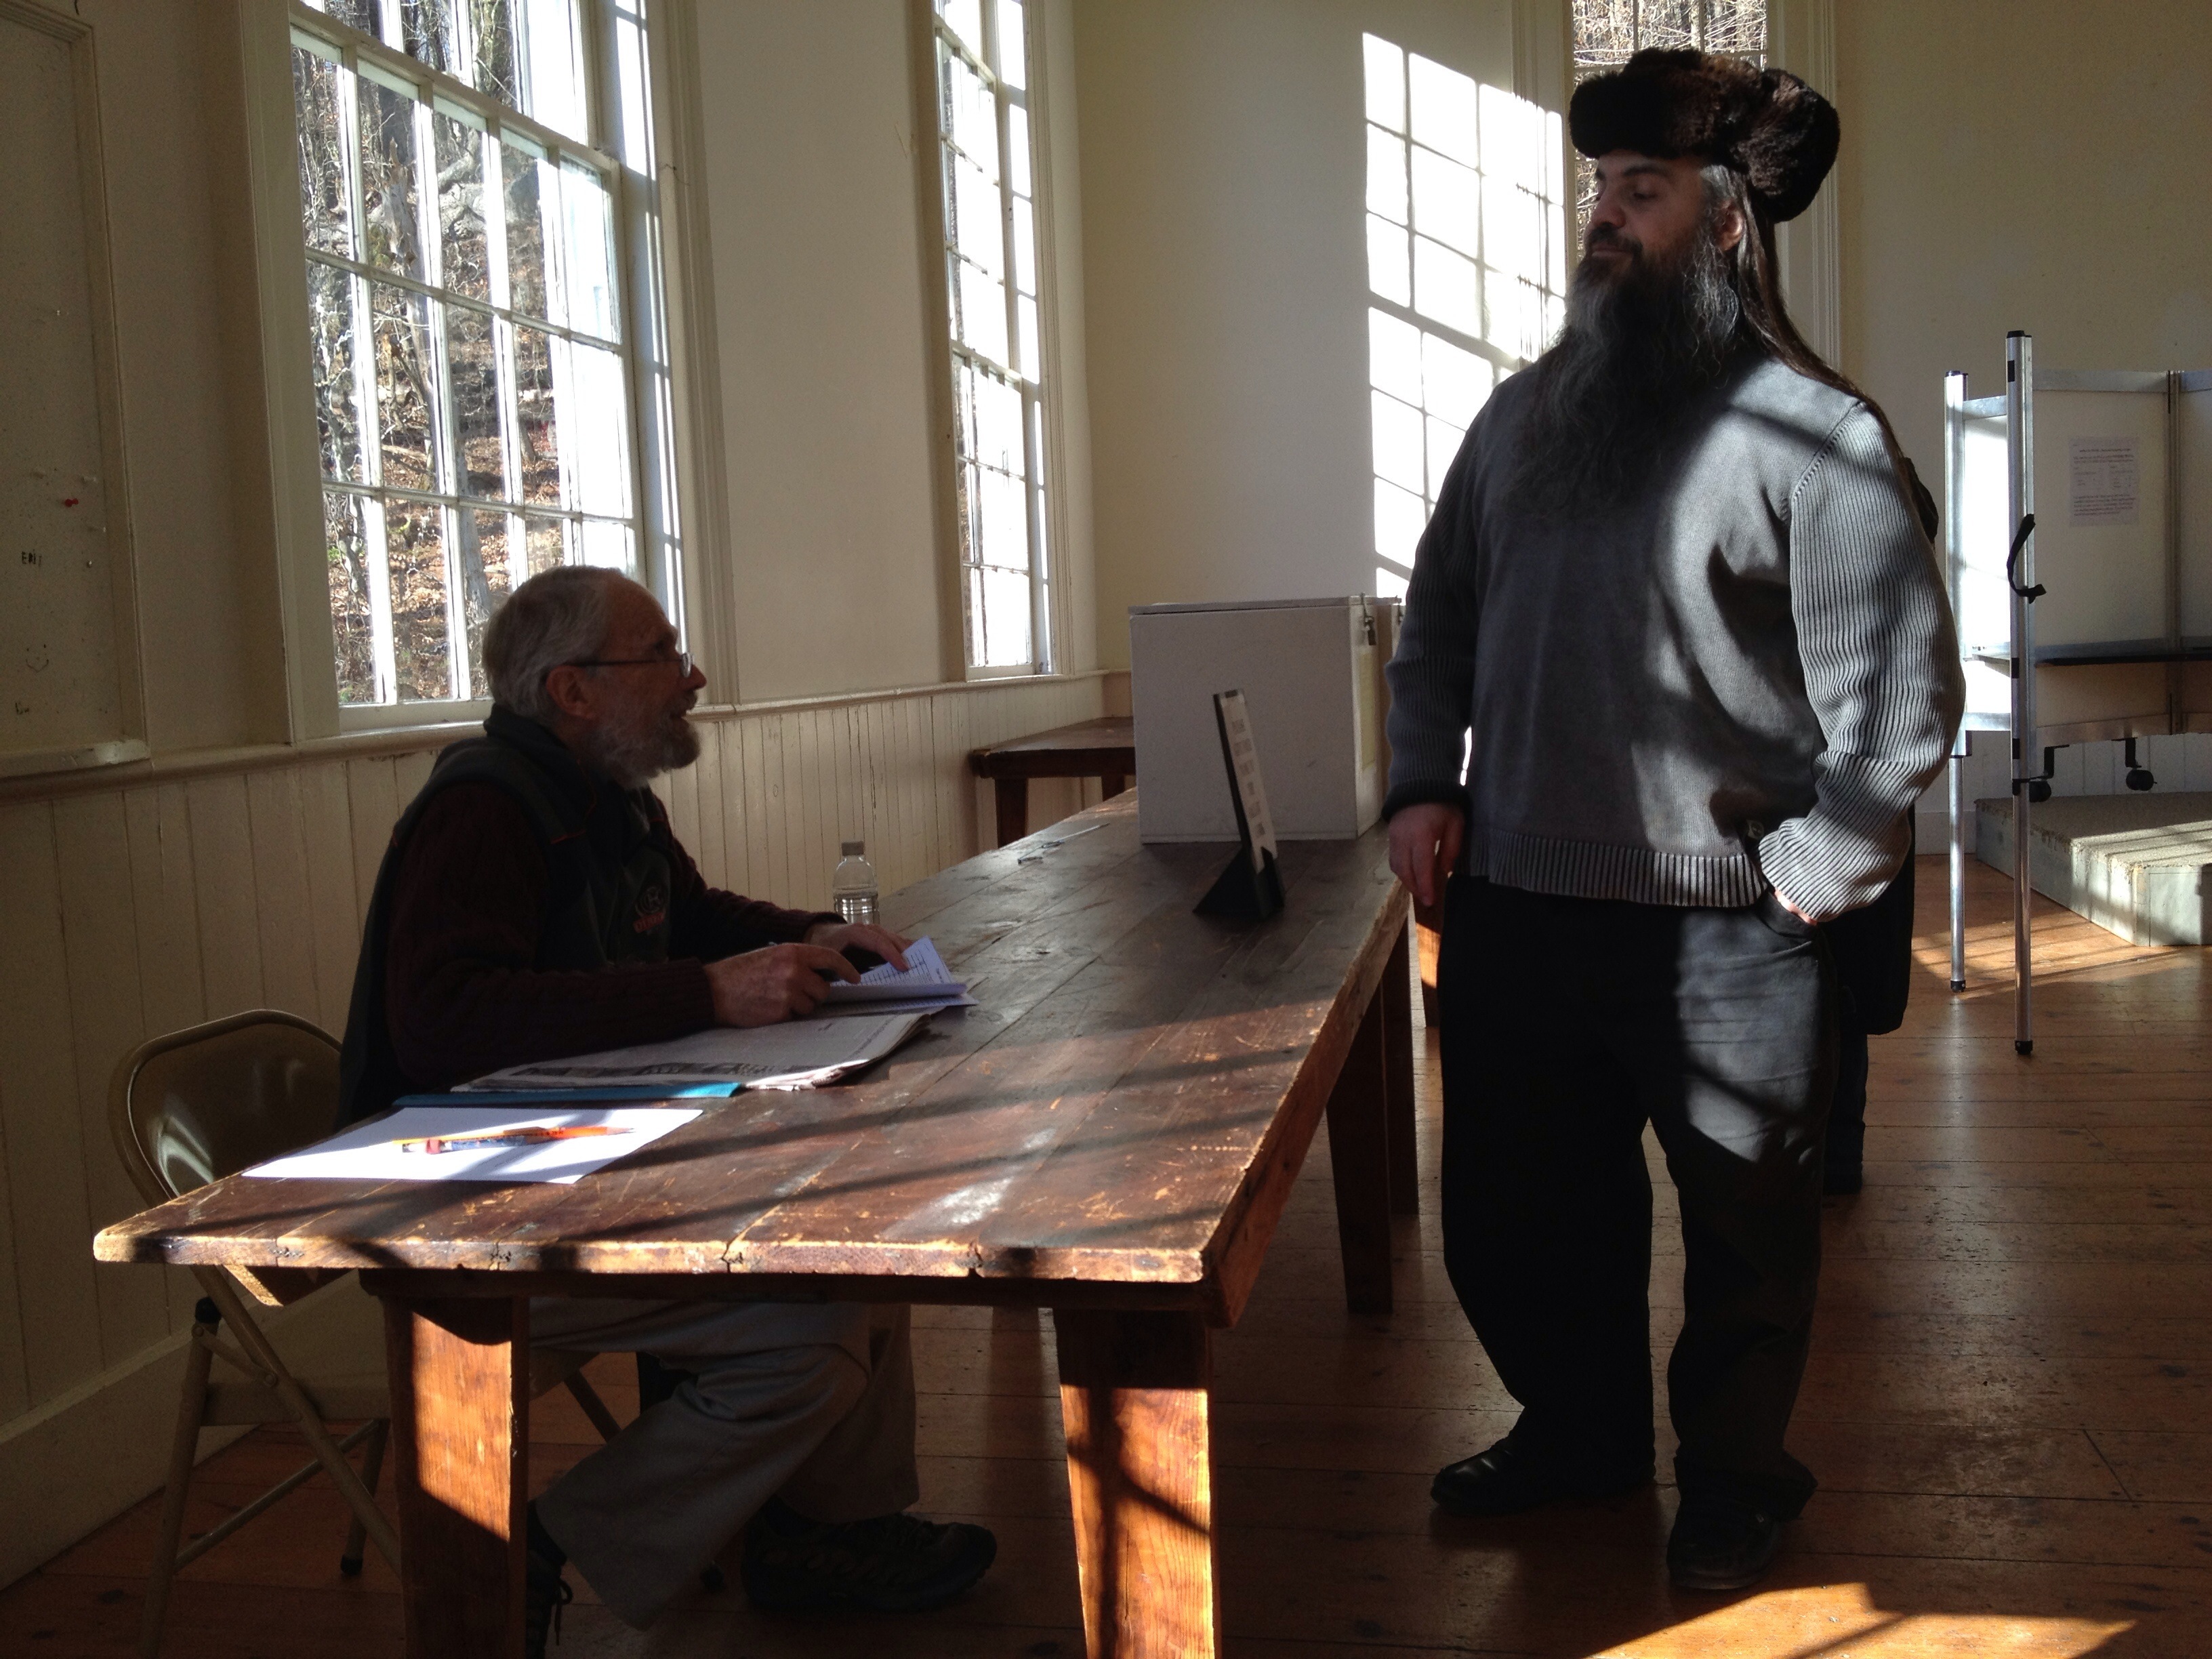
table, furniture, institution